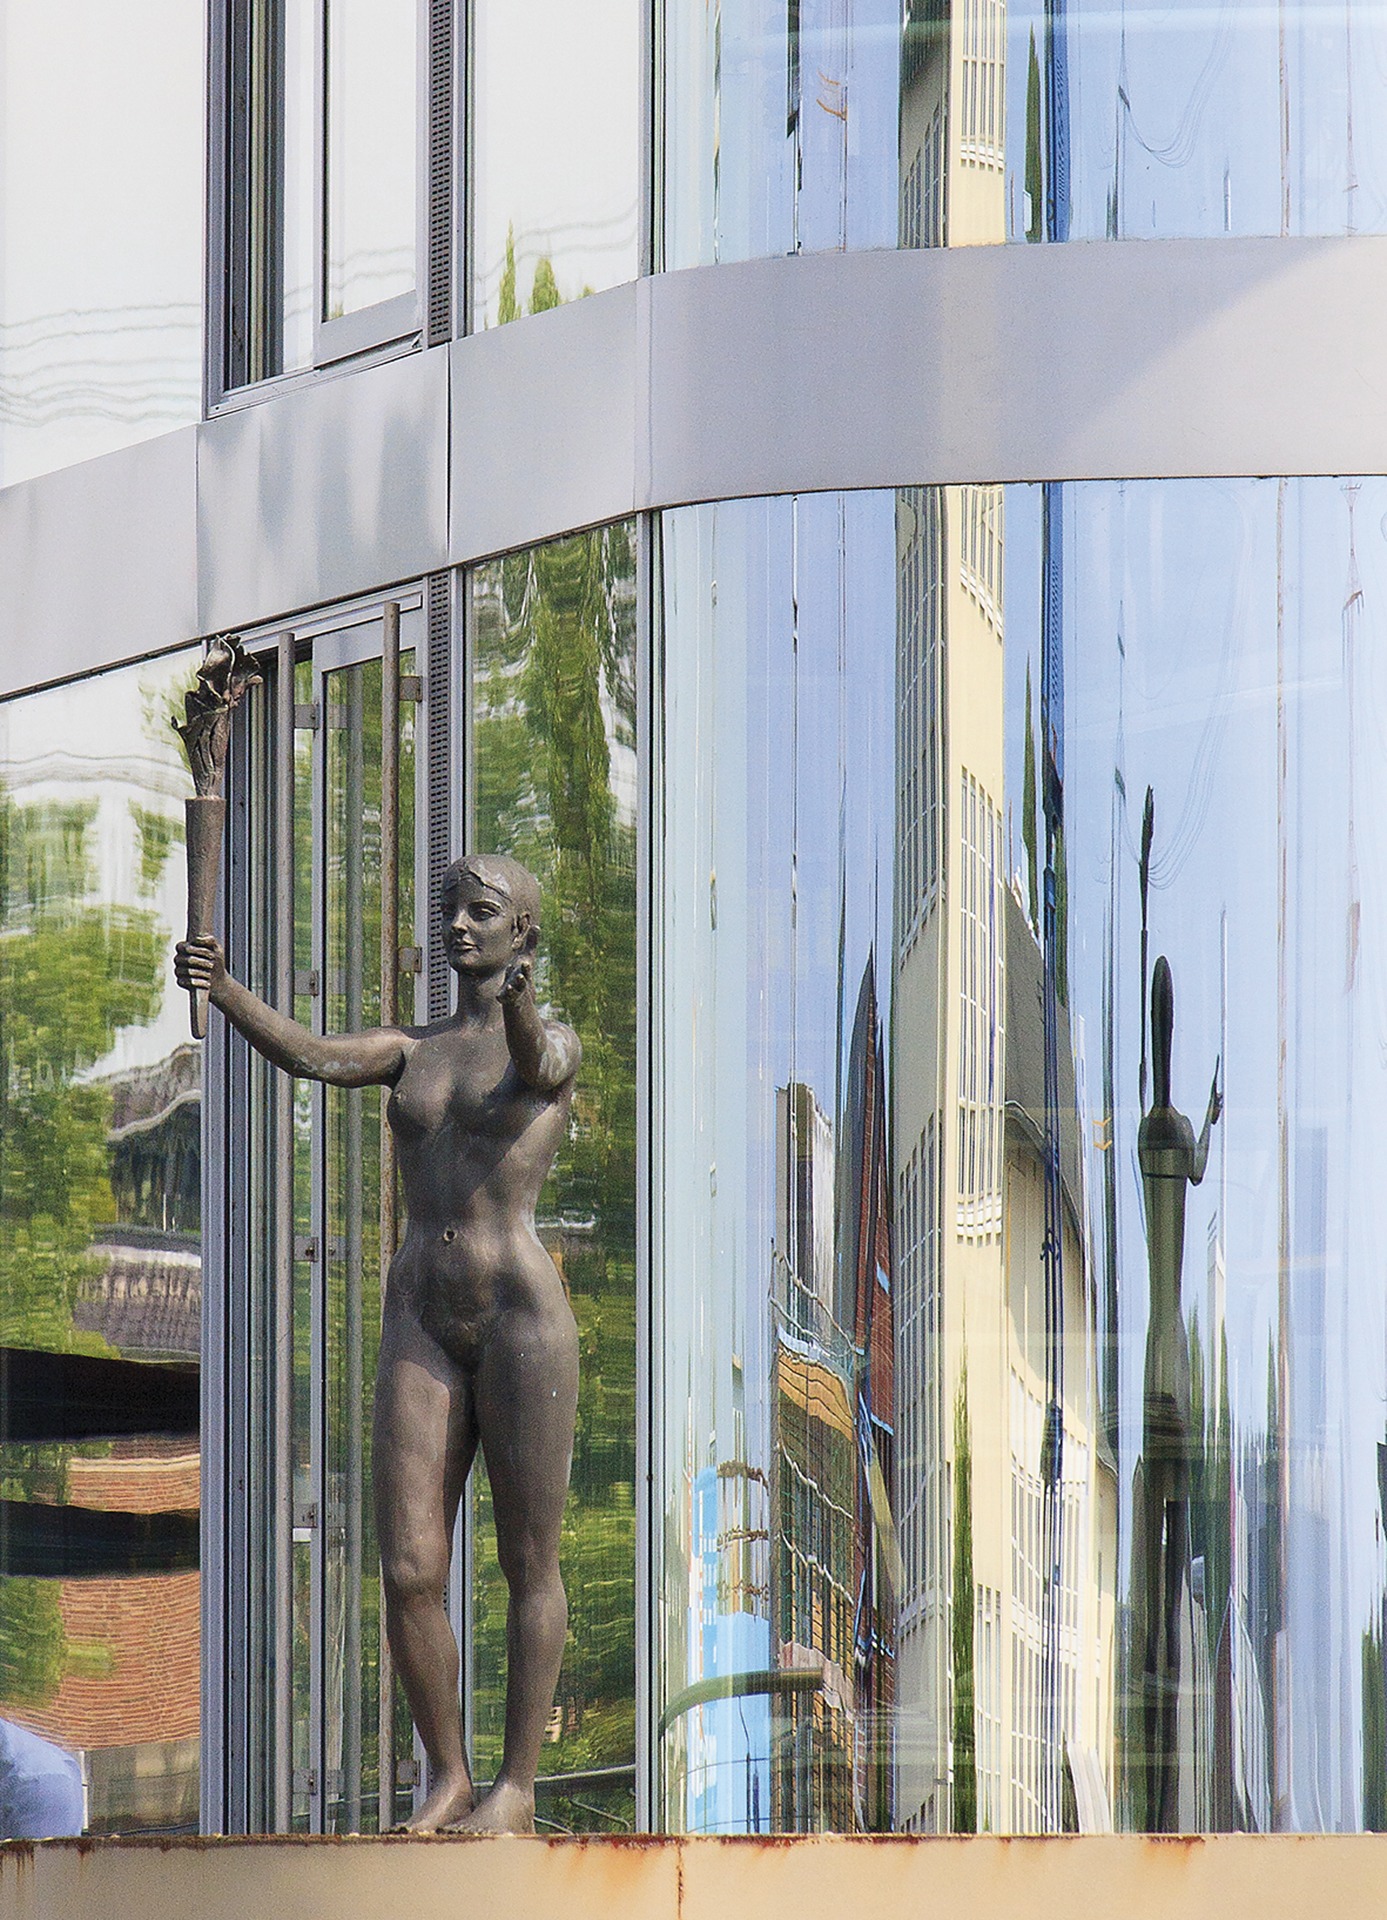
person, girl, woman, window, statue, torch, interior design, sculpture, art, figure, design, germany, naked, hamburg, modern art, s derelbe, window covering, harburg, harburg's inland port, veritaskai